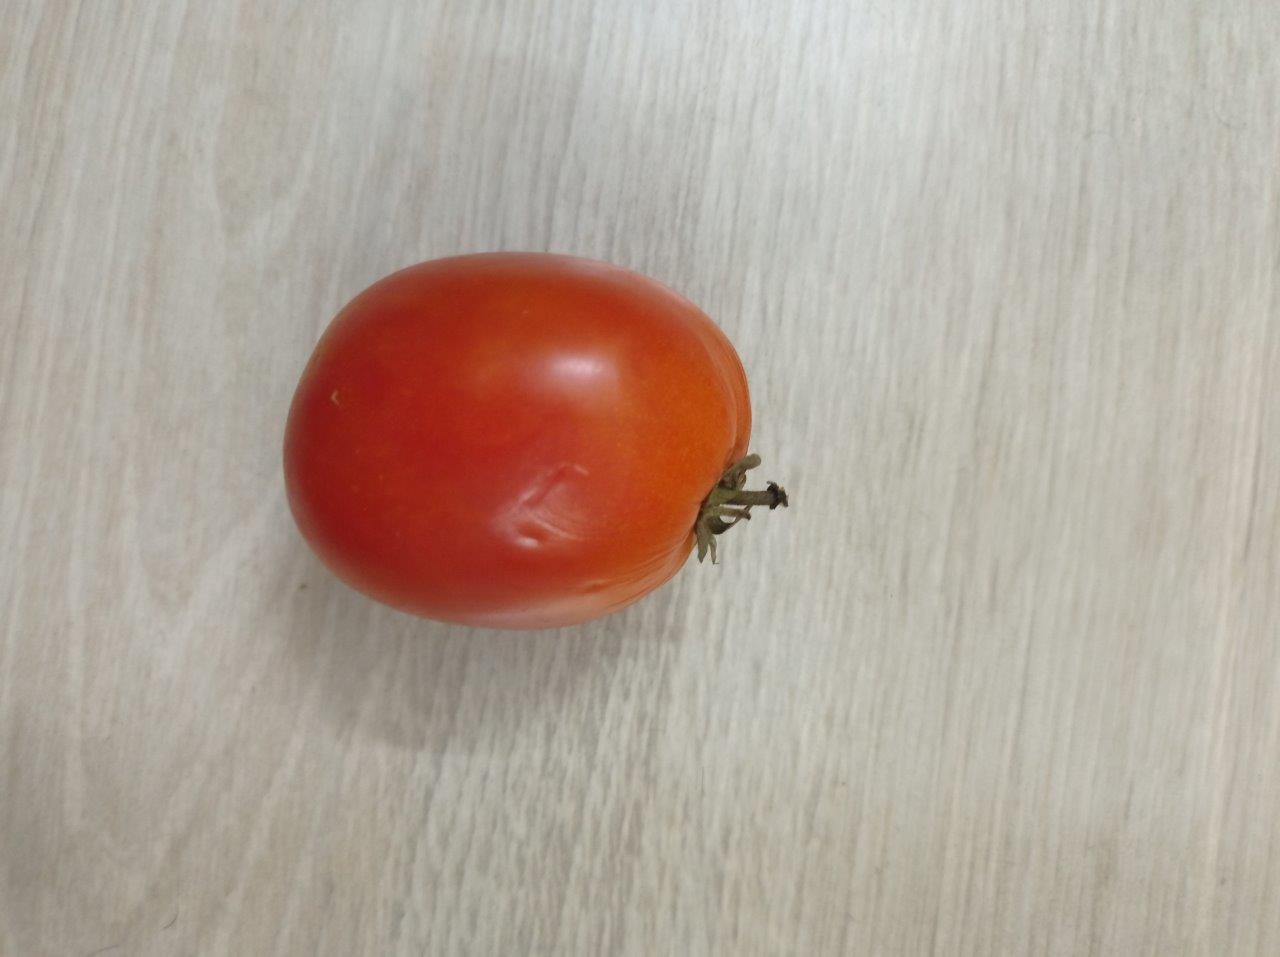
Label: Fresh